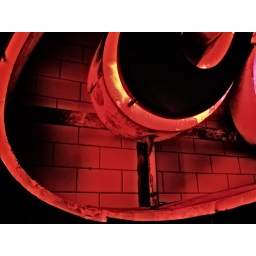
Part of the Coke logo on a wall in a bar in New York, downtown, March 2007.